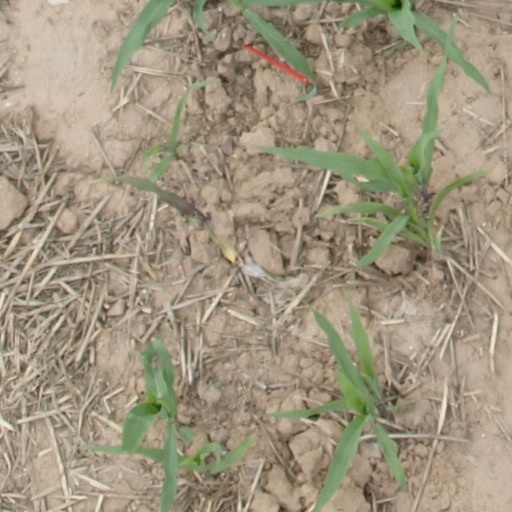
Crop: maize; corn